Latvian partisans

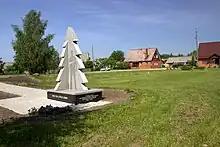
Memorial site of National Partisans in Ķikuri, Turlava Parish, Kuldīga Municipality

Many Latvian national partisans persisted in the hope that Cold War hostilities between the West, which never formally recognized the Soviet occupation, and the Soviet Union might escalate to an armed conflict in which Latvia would be liberated. This never materialised, and according to Laar many of the surviving former "Forest Brothers" remained bitter that the West did not take on the Soviets militarily. (See also Yalta Conference, Western betrayal)